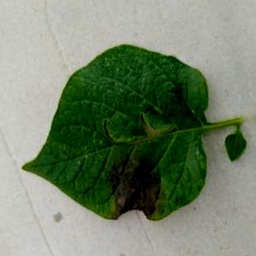
Etiqueta: Late Blight